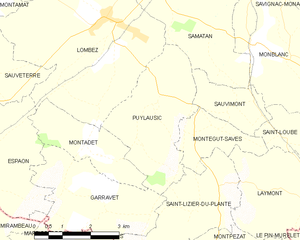
Puylausic est une commune française située dans le département du Gers en région Occitanie.